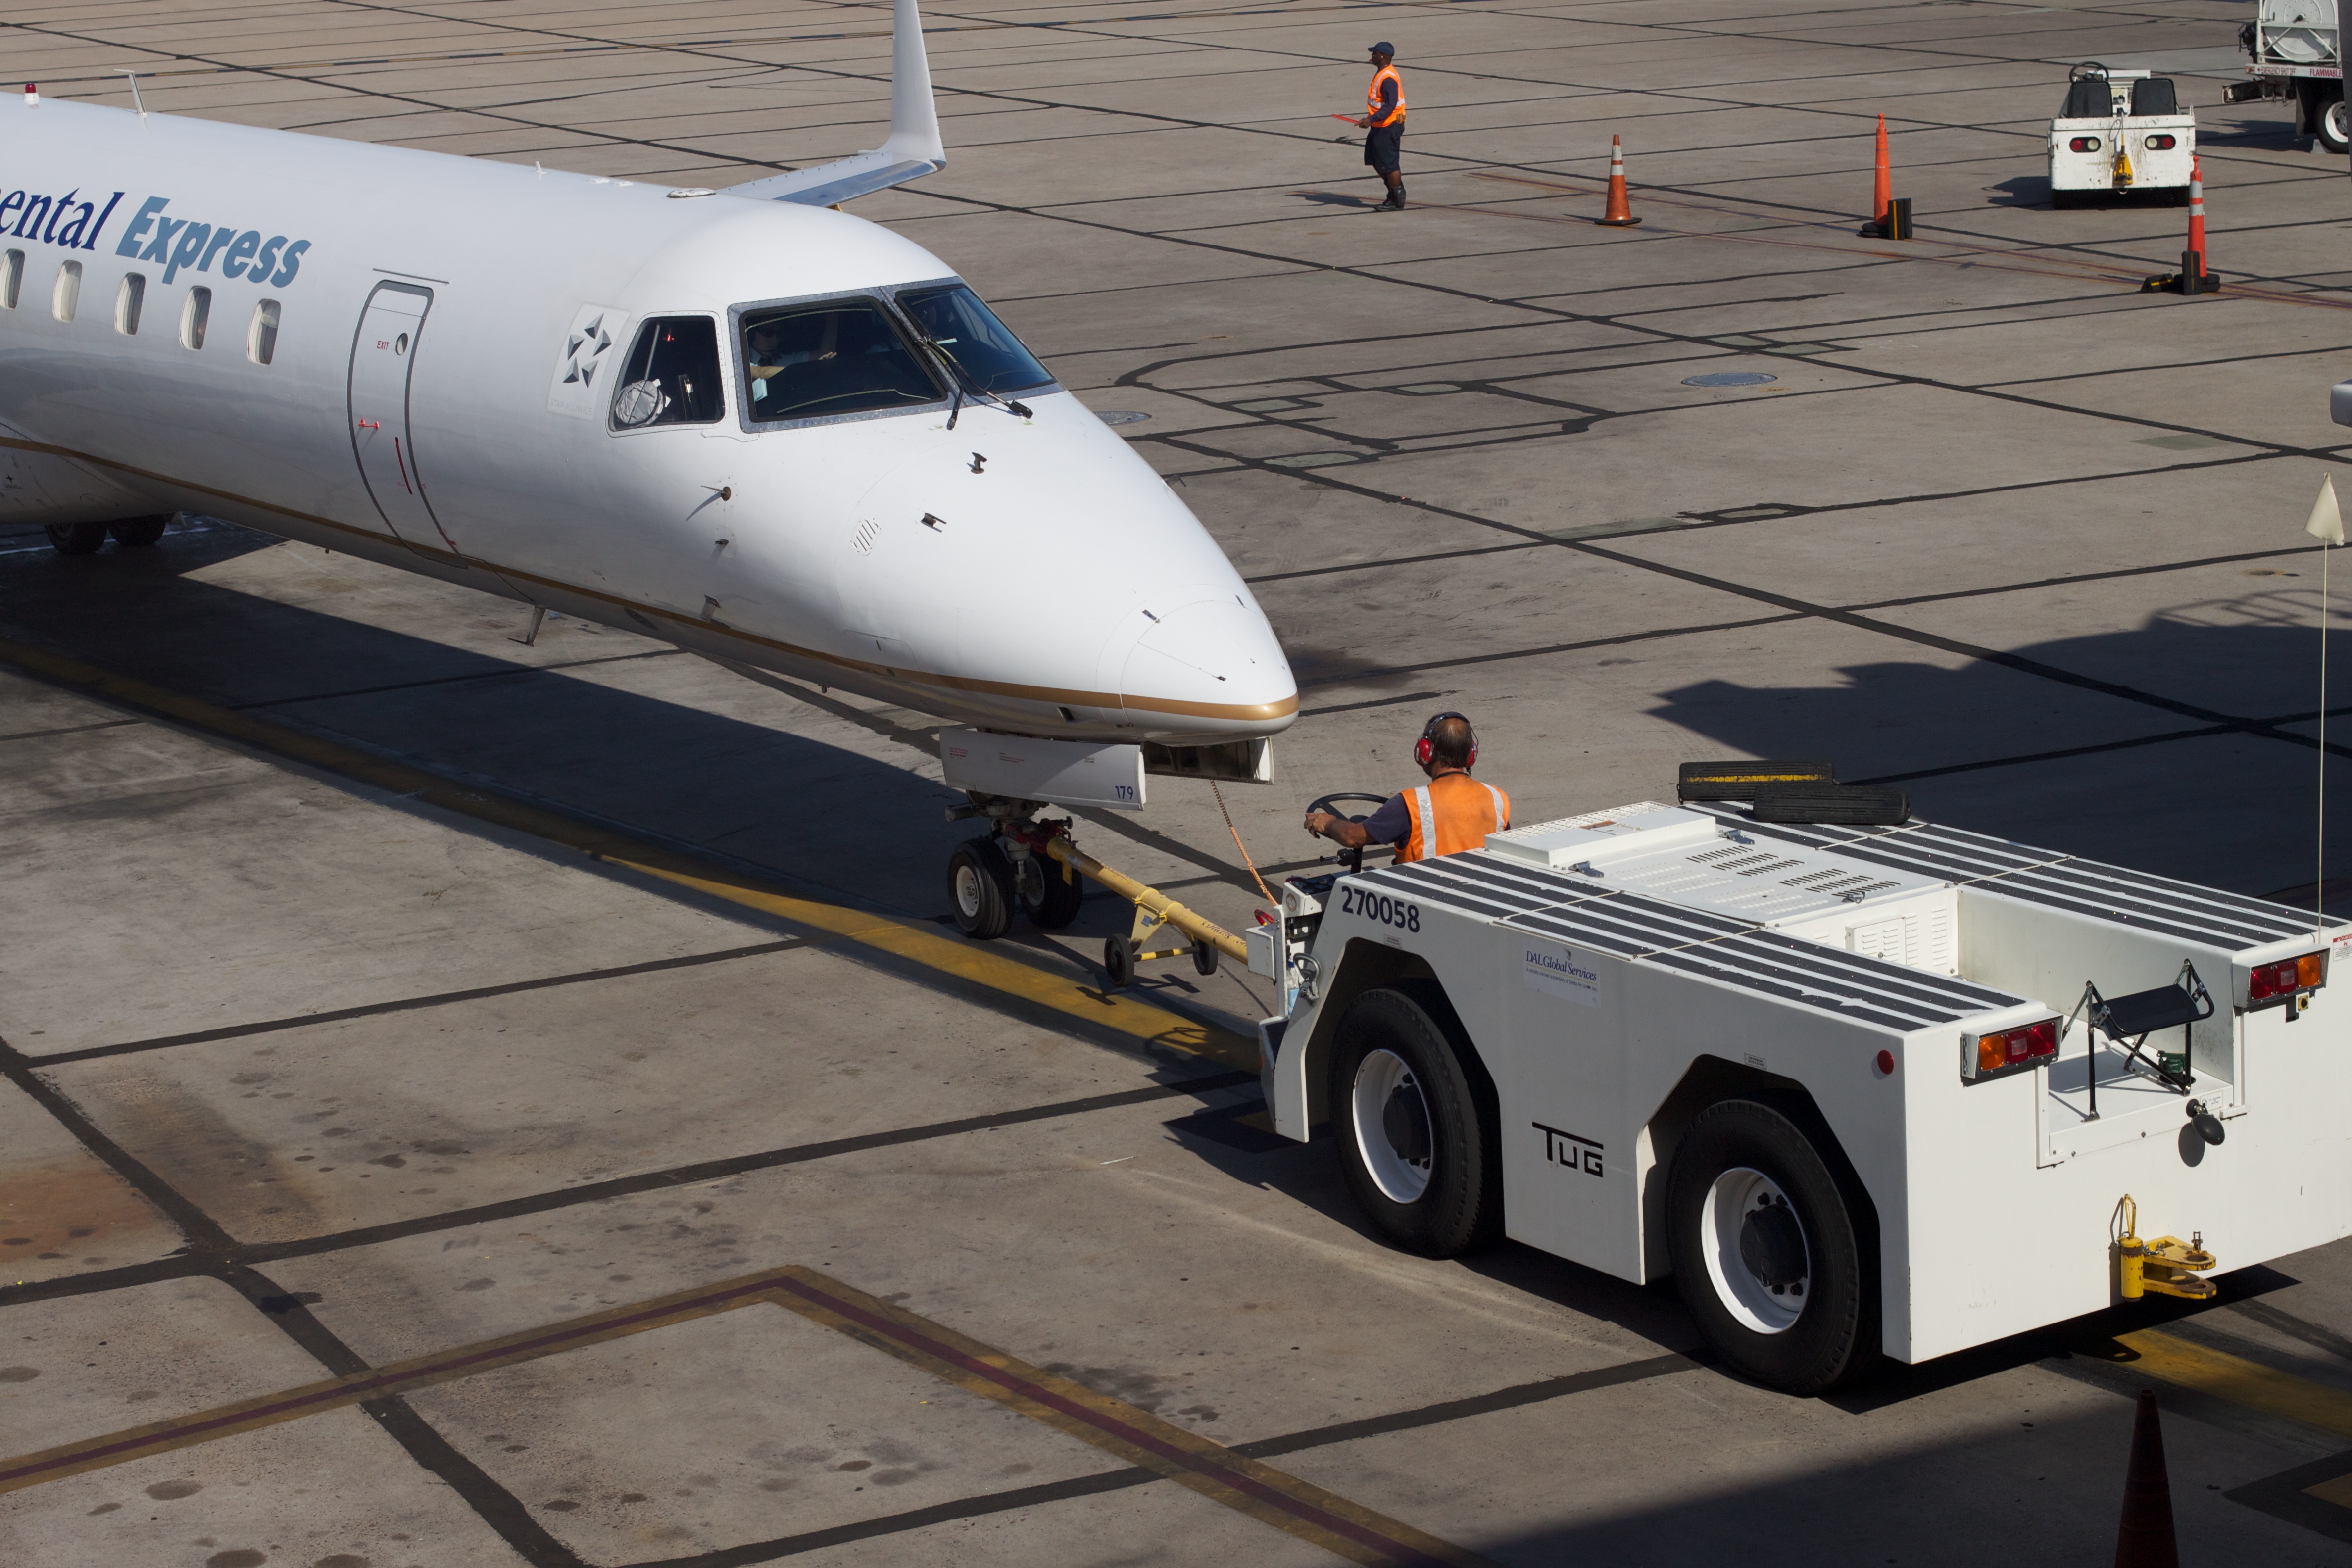
airplane, aircraft, transport, vehicle, airline, aviation, airliner, jet aircraft, atmosphere of earth, aircraft engine